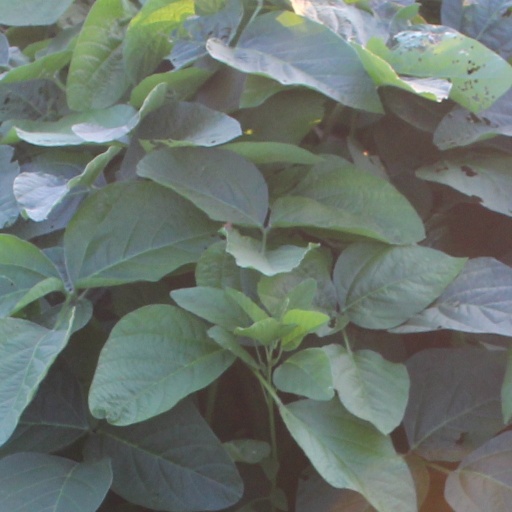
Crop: soybean